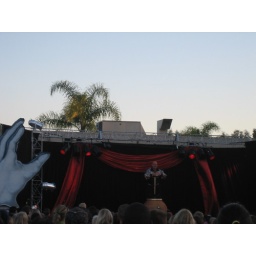
Performing the sticking the sword with the girl in the box trick.